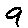
Label: 9